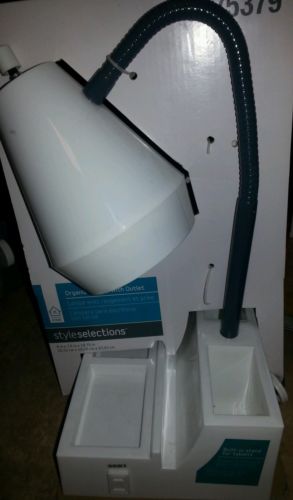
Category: lamp